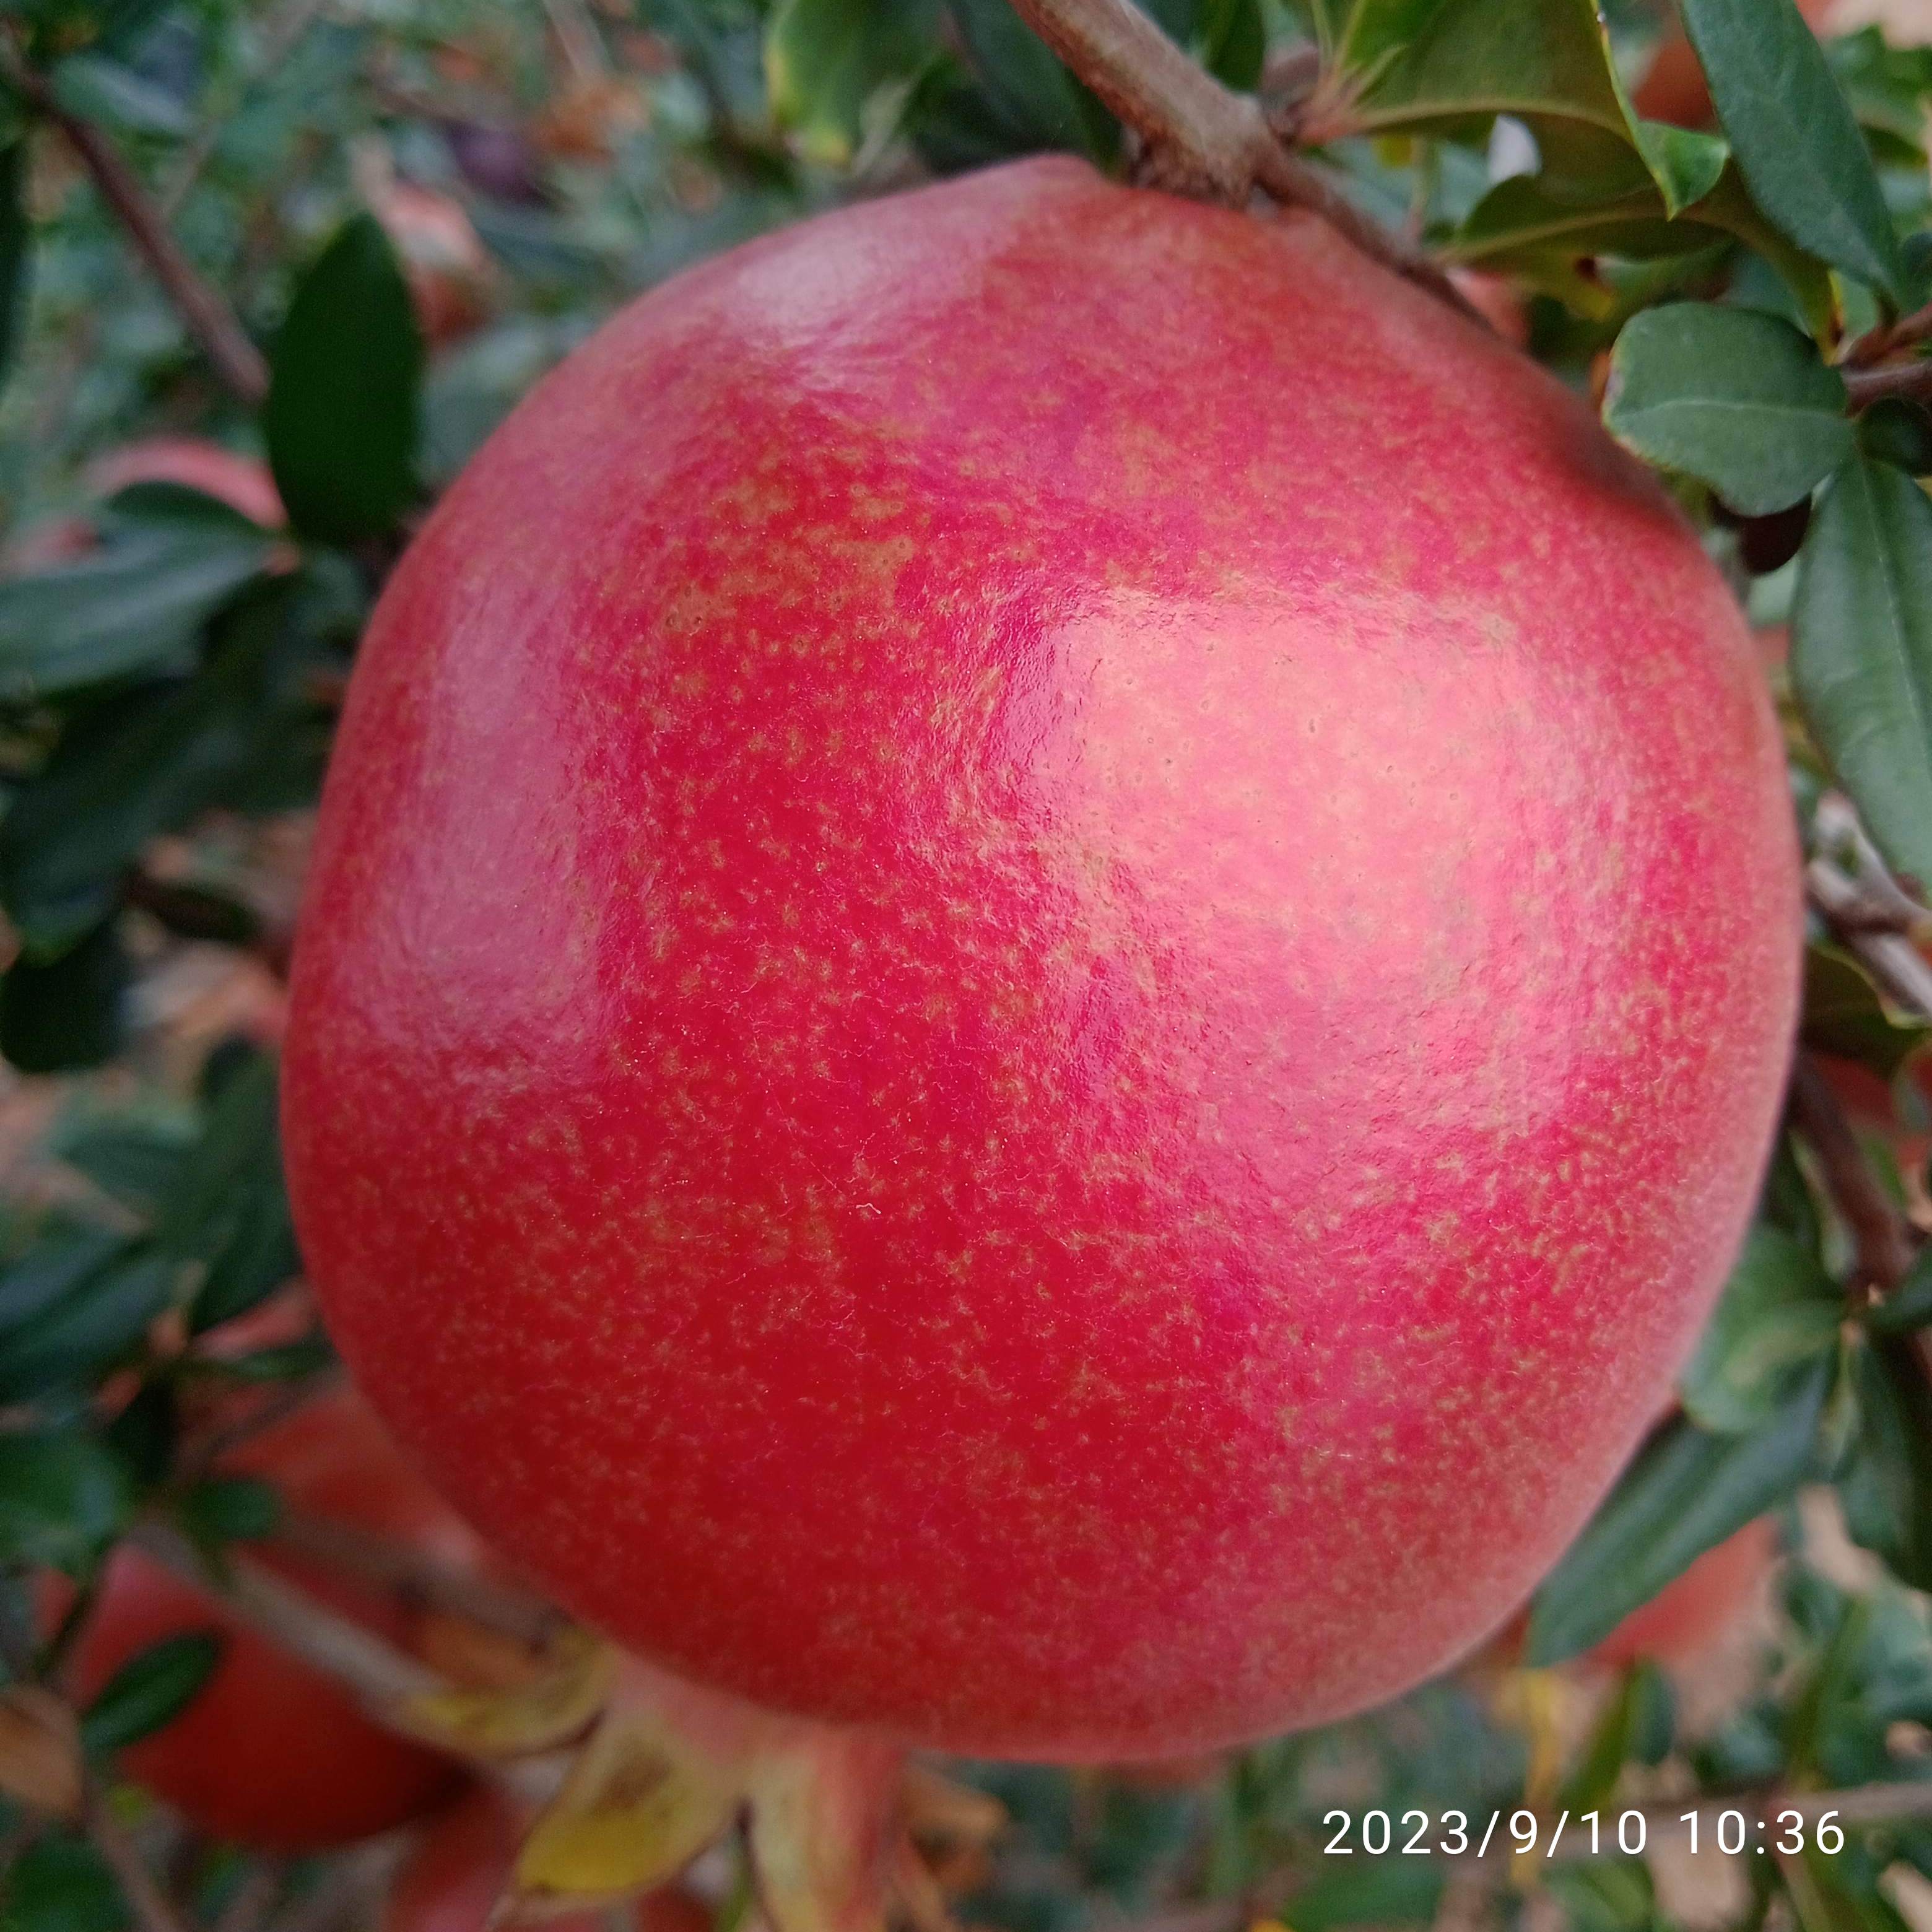
Label: Healthy